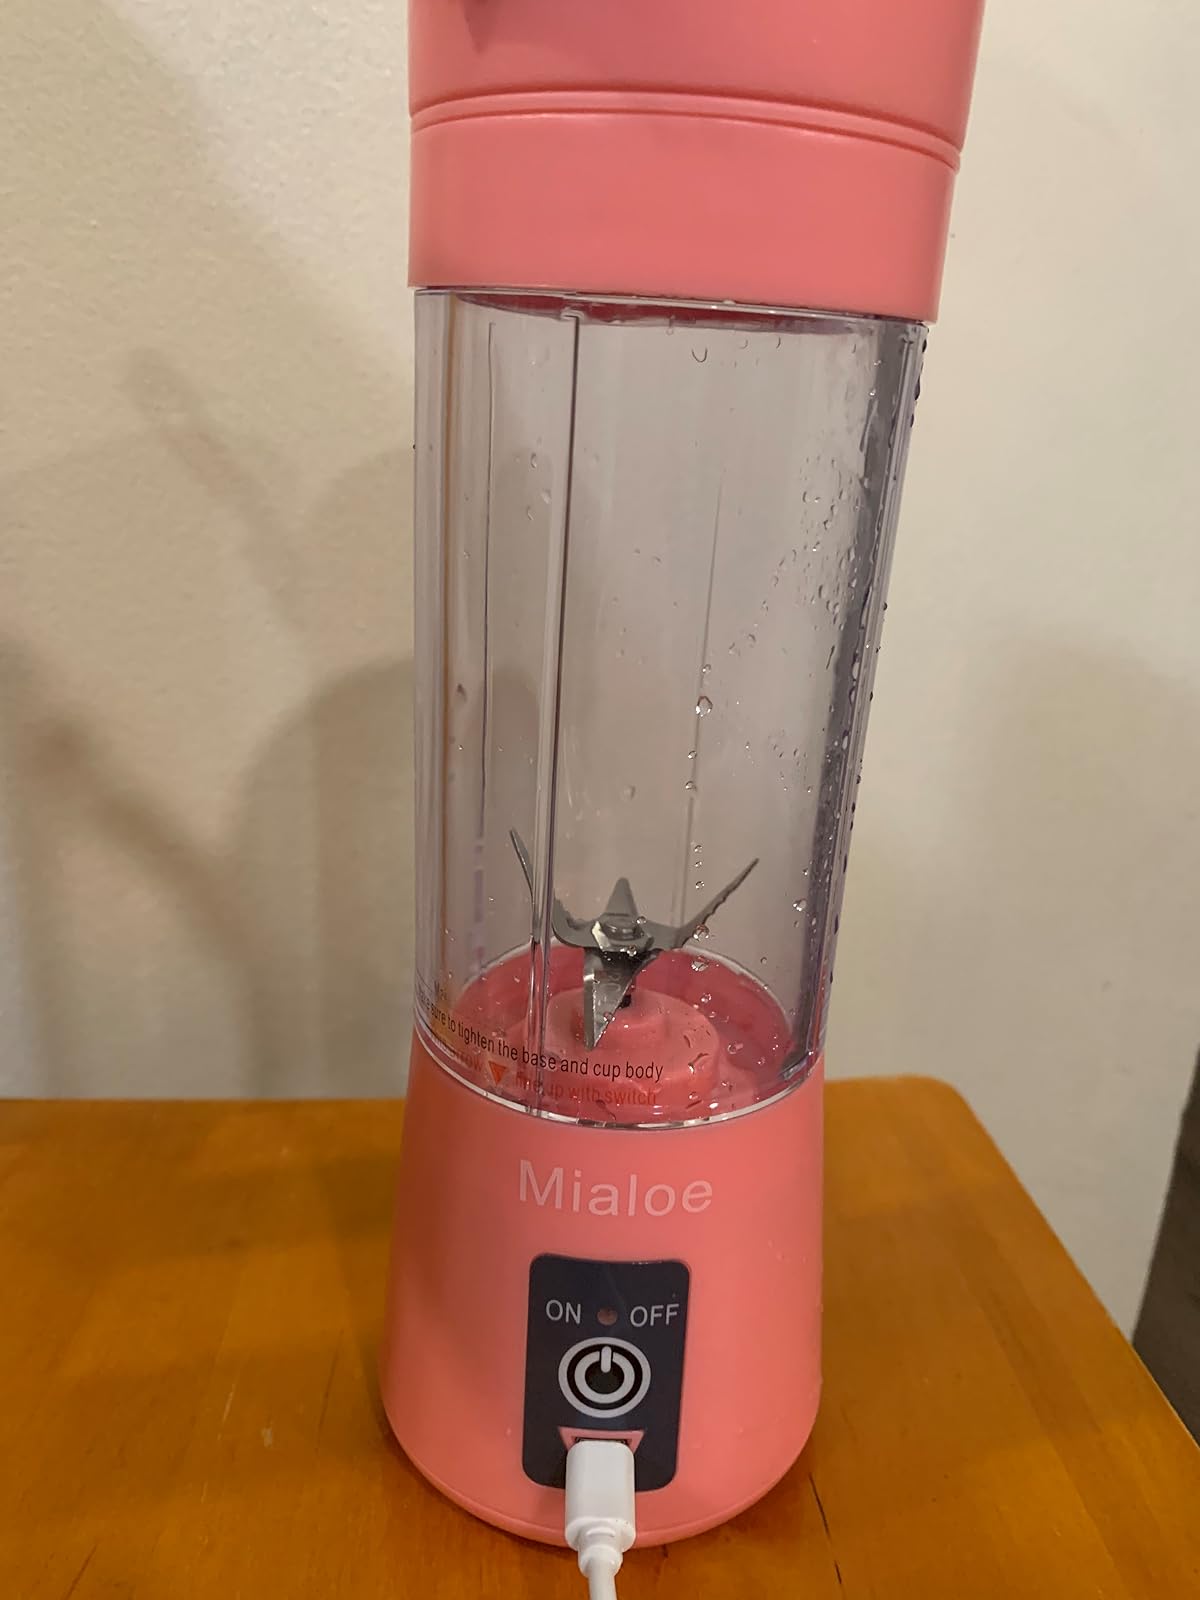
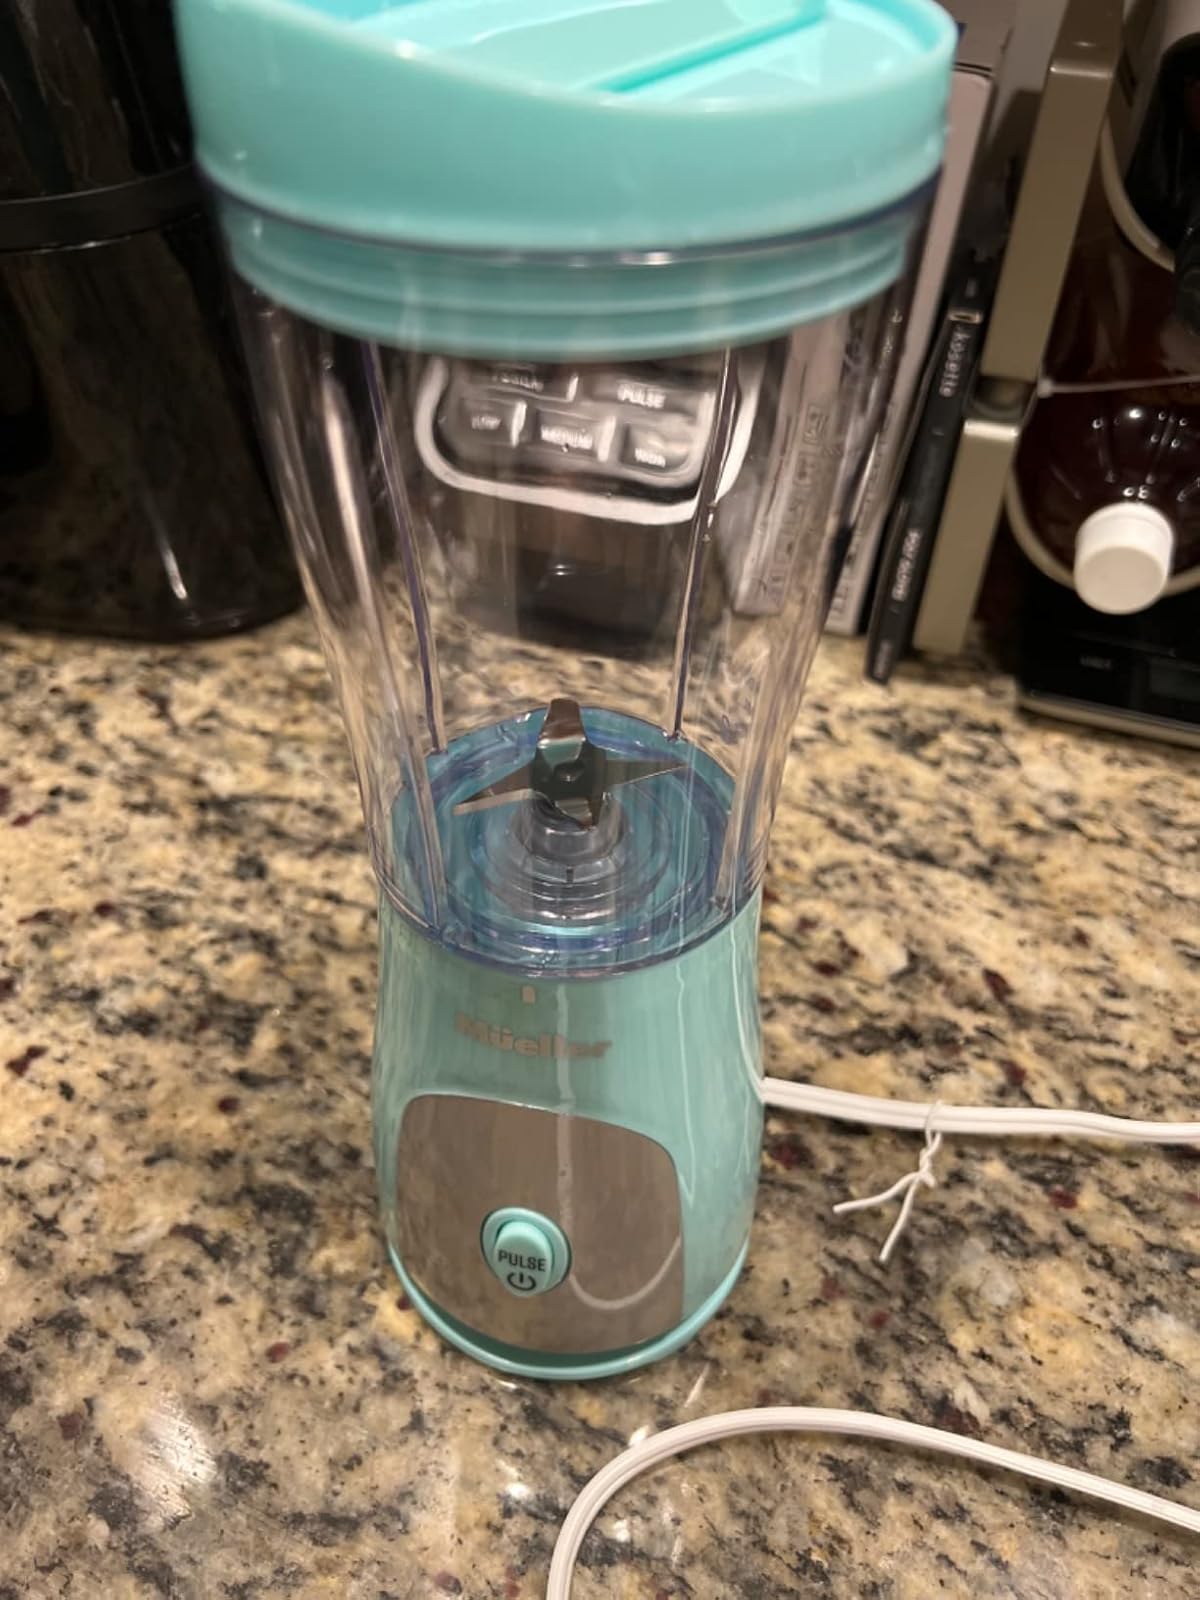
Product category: items_blender
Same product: no